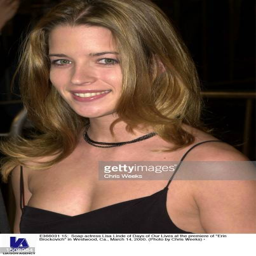
actor of tv soap opera at the premiere